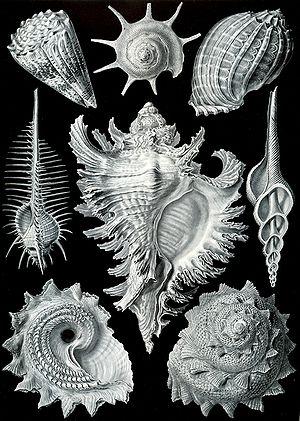
La sous-classe des Prosobranchia est un taxon de gastéropodes.
Formes artistiques de la Nature est un livre de lithographies illustratives de sciences naturelles publié par le biologiste allemand Ernst Haeckel.